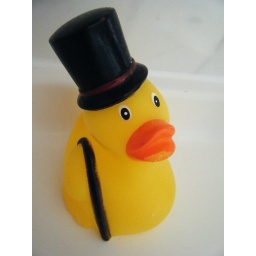
This old rubber duck is in our bathroom and often makes me smile in the morning cause it's so cute